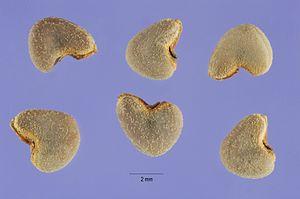
Abutilon theophrasti, appelé abutilon d'Avicenne, abutilon de Théophraste ou abutilon à fleurs jaunes, est une espèce de plantes dicotylédones de la famille des Malvaceae, originaire d'Asie.